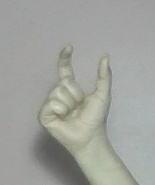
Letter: nun